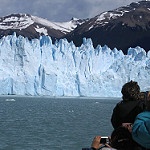
Scene: Outdoor